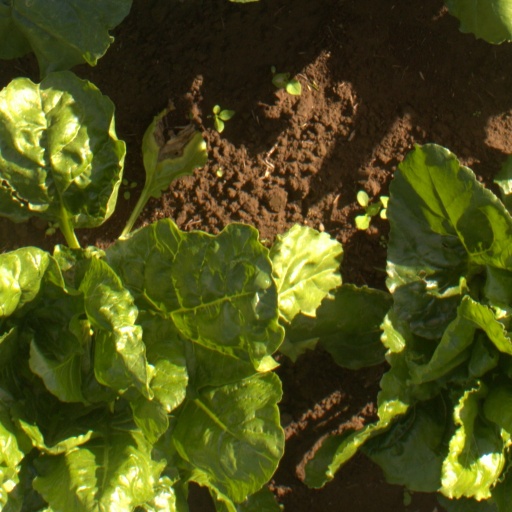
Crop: sugar beet